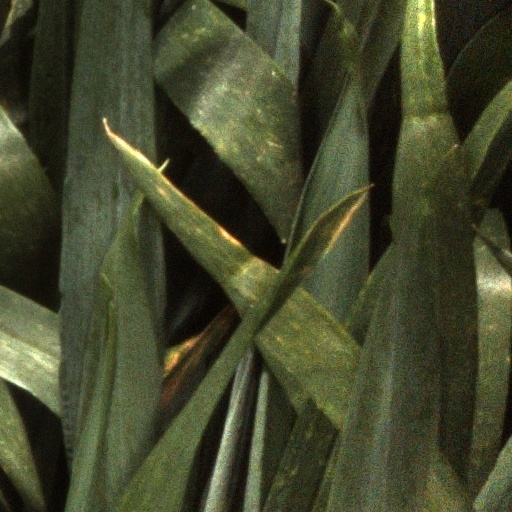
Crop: wheat